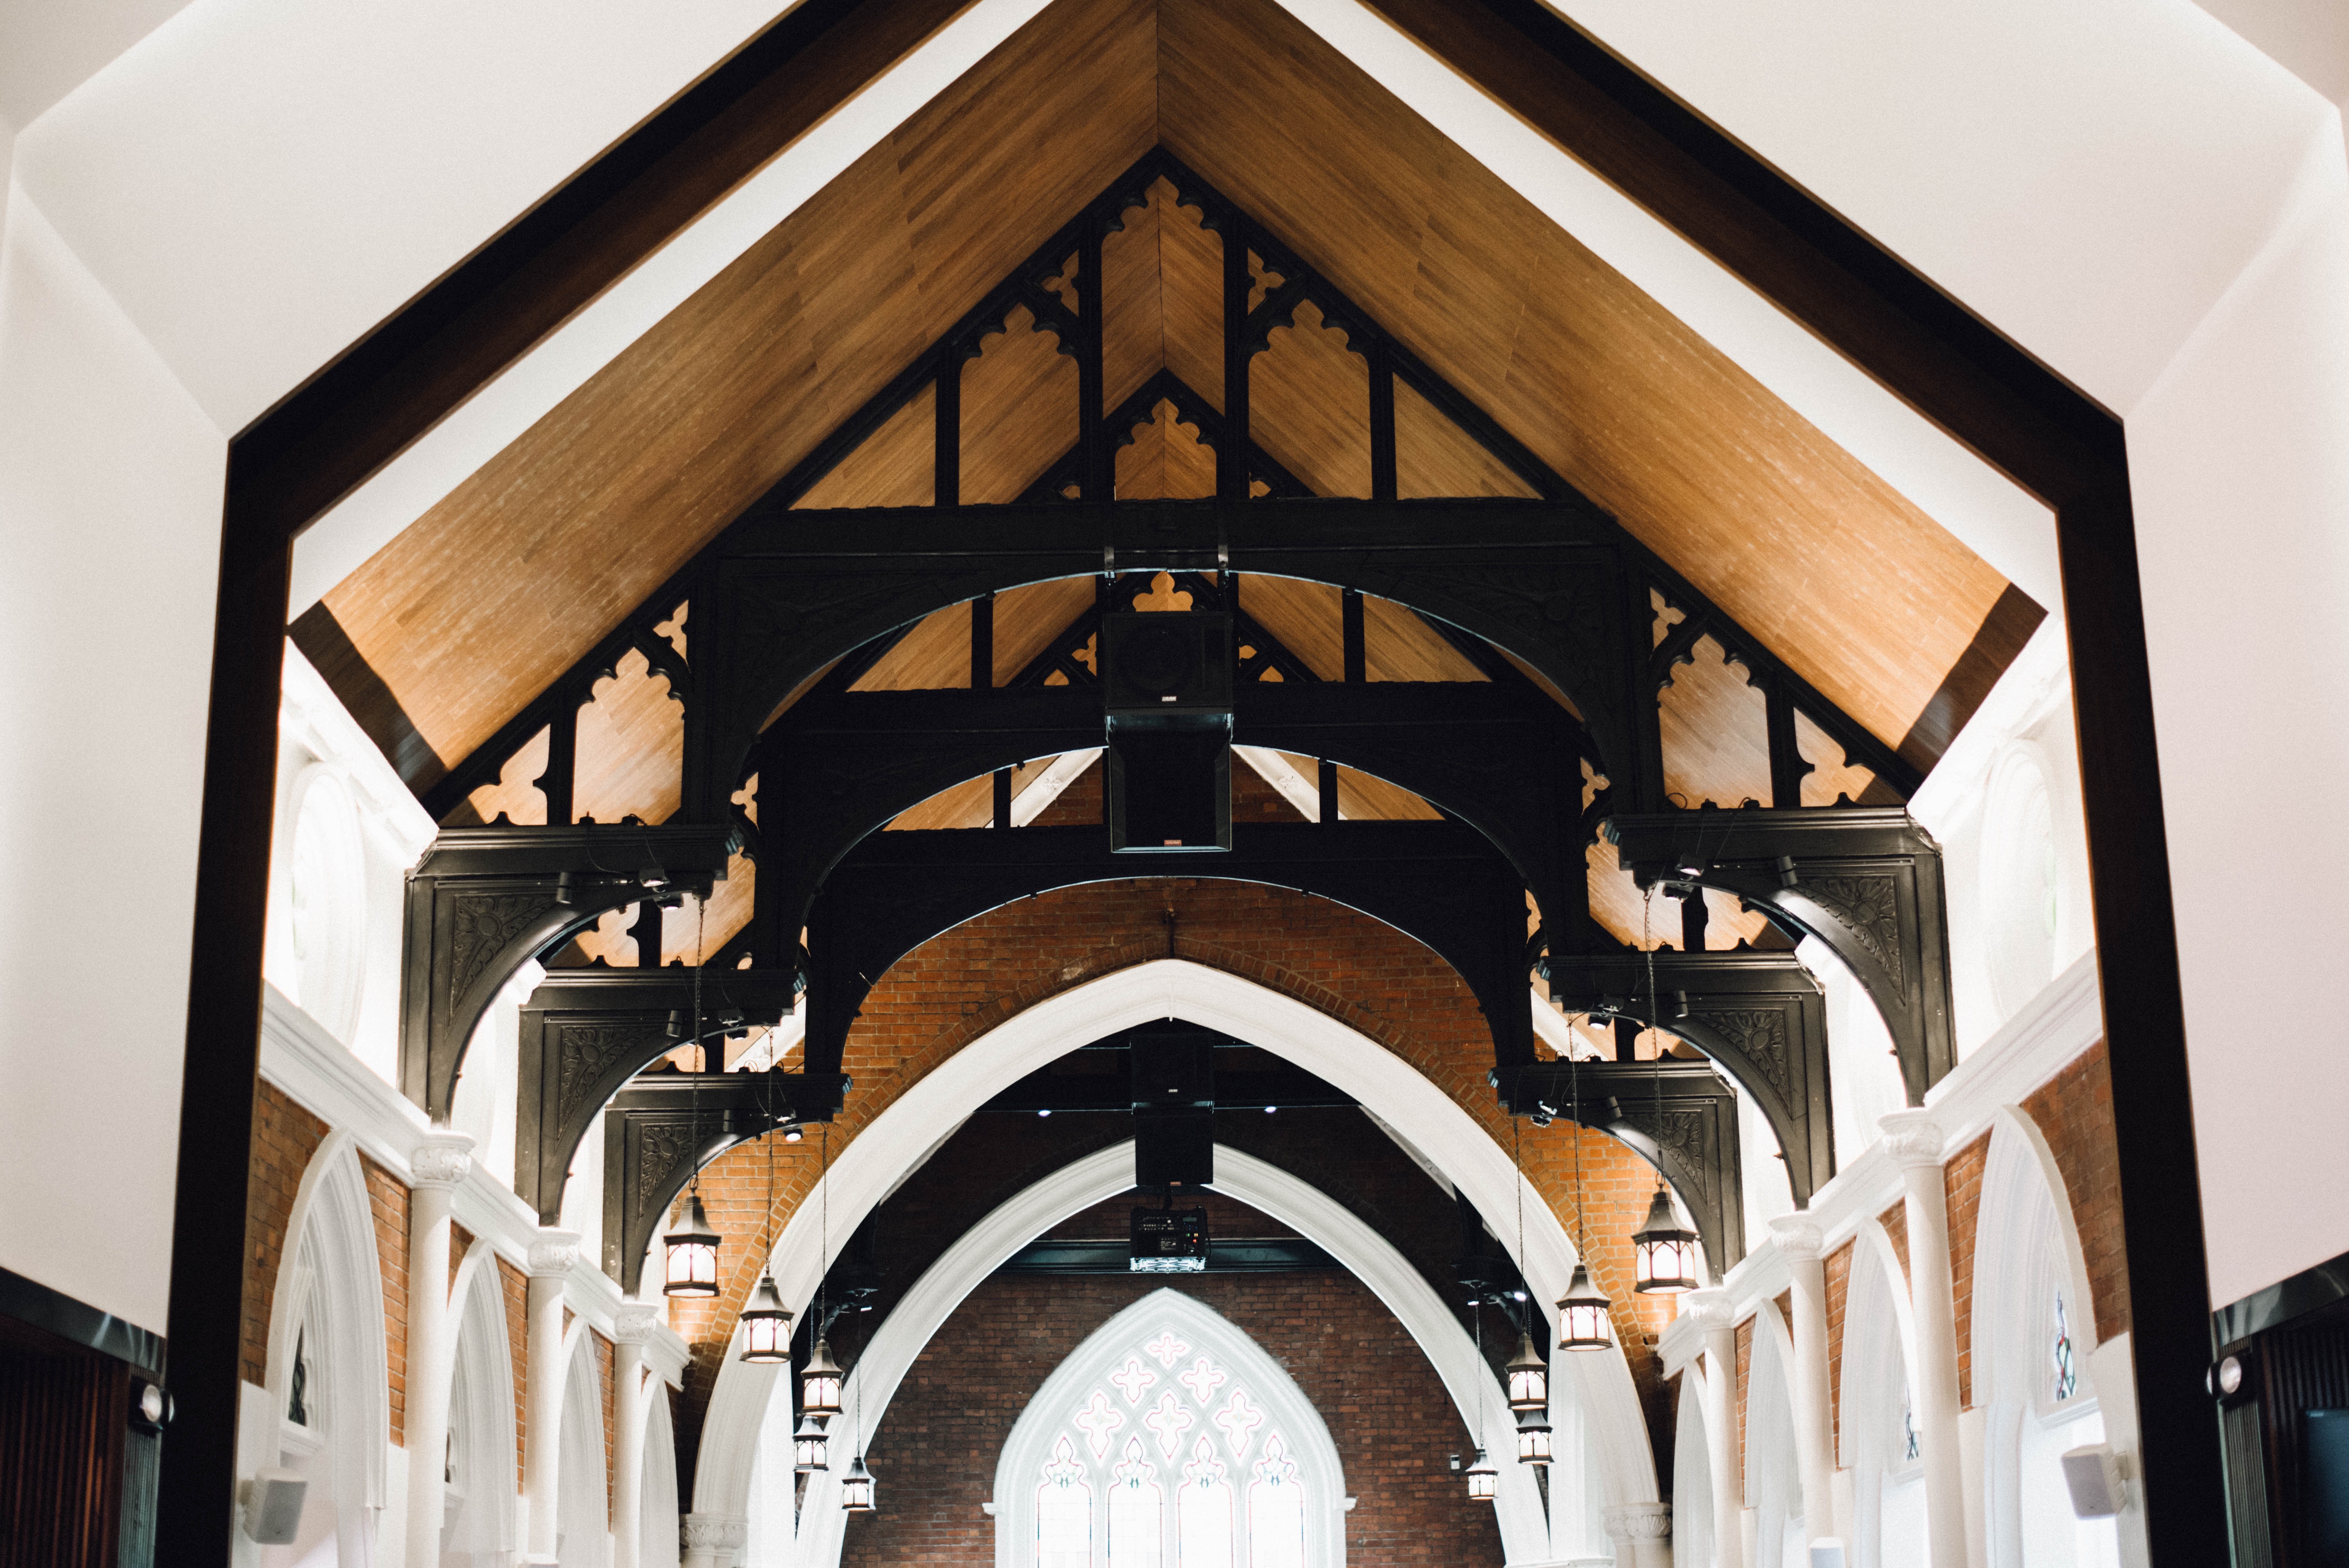
architecture, house, window, building, chapel, lighting, place of worship, interior design